Esiẹ Museum

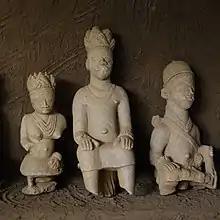
In the sleepy Igbomina town of Esie, in Irepodun LGA Kwara State lays the first museum in Nigeria. The museum was established in 1945 to house one of the greatest treasures ever bequeathed to mankind, Esie Stone Images (Ere Esie).

Esiẹ Museum is a museum in Esiẹ, Kwara State, Nigeria.